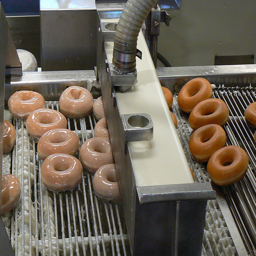
a machine that has some doughnuts on it
Baked pastry items getting a glaze coating from commercial machinery.
 A donut glazing machine on a assembly belt.
A row of donuts passing under a glazing machine on conveyer belt.
A conveyor belt topped with donuts being glazed.